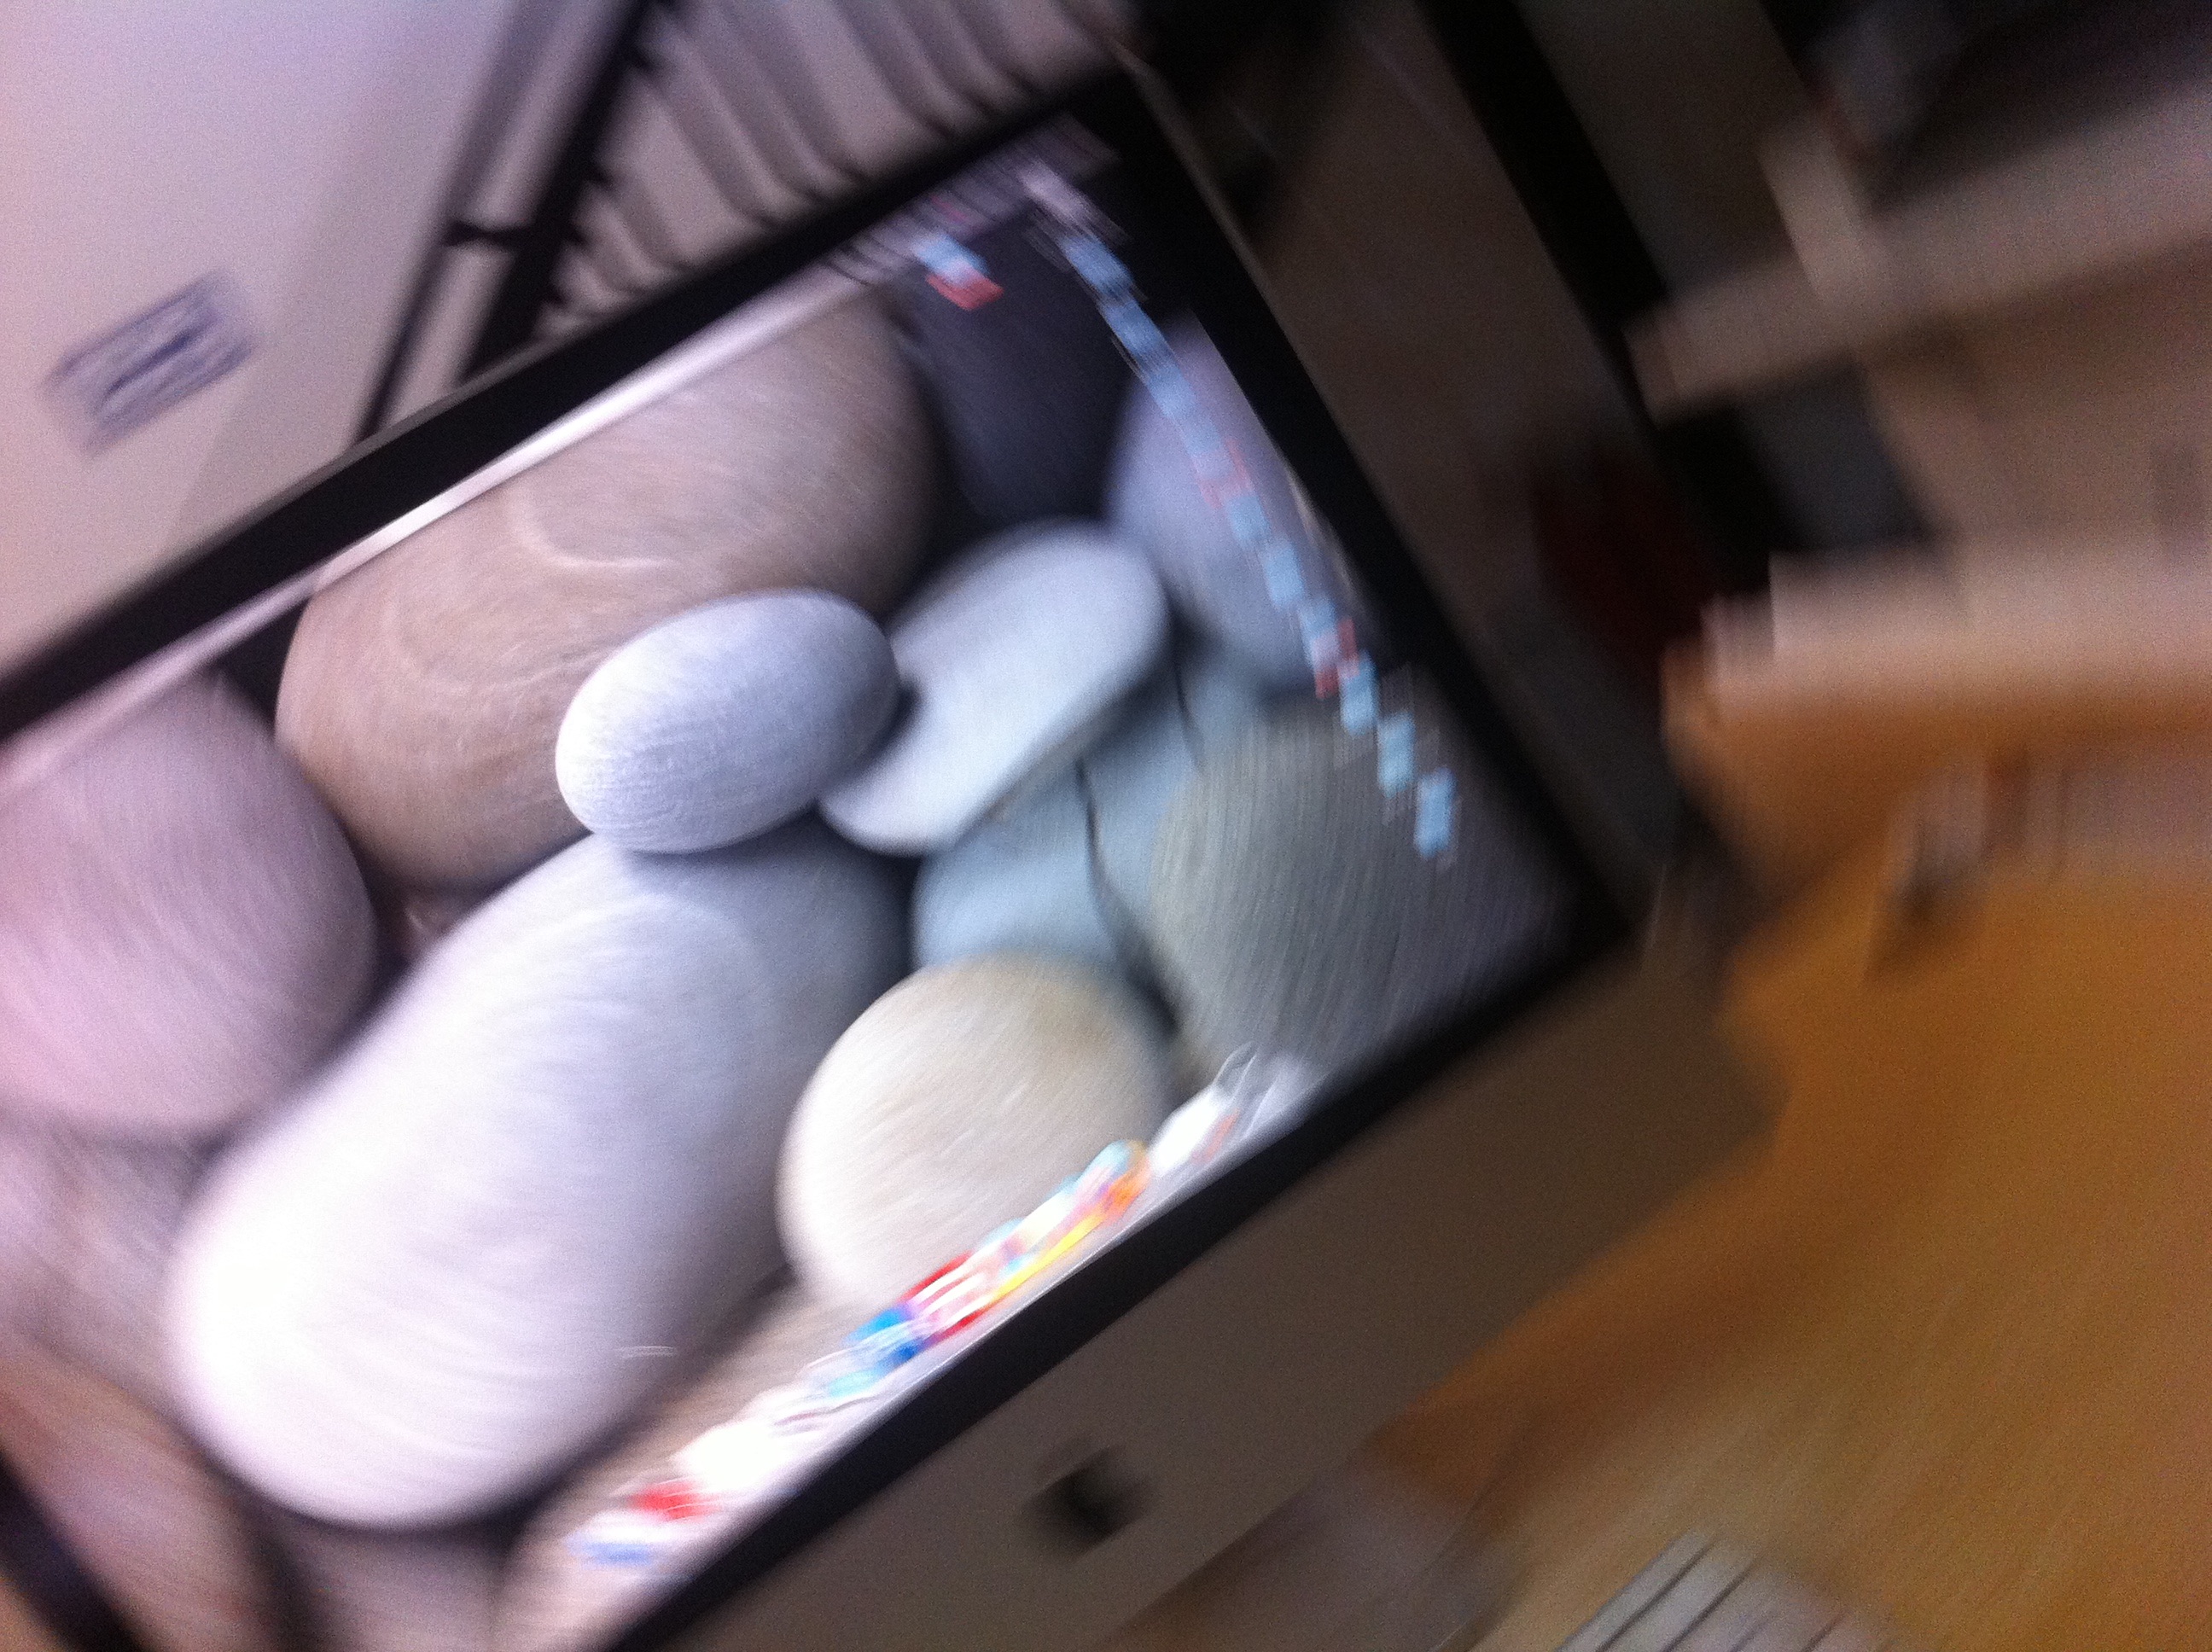
hand, technology, leg, finger, gadget, mobile phone, human body, eye, image, organ, electronic device